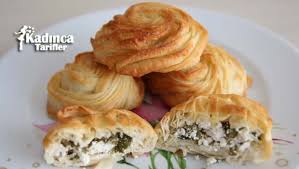
Yemek: borek